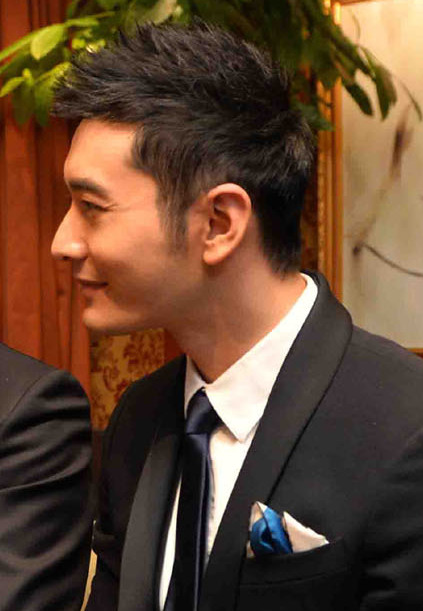
หฺวัง เสี่ยวหมิง

| image = Huang Xiaoming in 2016.jpg
| caption = หฺวังในปี 2016
| birth_place = ชิงเต่า|เมืองชิงเต่า มณฑลชานตง ประเทศจีน
| education = :en:Beijing Film Academy|Beijing Film Academy
| years_active = 1998–ปัจจุบัน
| agent = Huang Xiaoming Studio
| children = 1 คน
| website = huangxiaoming.com.cn
หฺวัง เสี่ยวหมิง (จีนตัวเต็ม: 黃曉明; จีนตัวย่อ: 黄晓明; พินอิน: Huáng Xiǎomíng; เกิด 13 พฤศจิกายน ค.ศ. 1977) เป็นนักแสดง นักร้อง และนายแบบชาวจีน เขาโด่งดังครั้งแรกจากการรับบท จักรพรรดิฮั่นอู่|จักรพรรดิฮั่นอู่แห่งราชวงศ์ฮั่น ในซีรีส์ทางโทรทัศน์เรื่อง "วีรบุรุษเจ้าบัลลังก์" (2001) หลังจากแสดงนำใน "มังกรหยก ภาค 2 ตอน ตำนานศึกเทพอินทรี" (2006) และ "Shanghai Bund" (2007) หฺวังก็ได้เซ็นสัญญากับ Huayi Brothers และเริ่มมุ่งเน้นไปที่อาชีพนักแสดง โดยปรากฏตัวในภาพยนตร์เช่น "ถอดรหัสล่า...ฆ่าไม่เลี้ยง" (2009) และ "เจ้าพ่อเซี่ยงไฮ้คนสุดท้าย" (2012)
== ประวัติ ==
หฺวัง เสี่ยวหมิง เกิดเมื่อ 13 พฤศจิกายน ค.ศ. 1977 ที่เมืองชิงเต่า มณฑลชานตง ประเทศจีน เข้าสู่แวดวงบันเทิงด้วยการศึกษาจบปริญญาตรี เอกการแสดงจาก มหาวิทยาลัยภาพยนตร์ปักกิ่ง โดยเริ่มจากการเป็นพรีเซ็นเตอร์โฆษณานม ในช่วงเรียนอยู่ในชั้นปีที่ 2 และมีโอกาสแสดงละครโทรทัศน์เรื่องแรกชื่อ "Ai Ging Bu Shi You Xi" ("ความรักไม่ใช่เกม") ในปี ค.ศ. 1998 โดยบัดนั้นจนถึง ได้แสดงละครโทรทัศน์และภาพยนตร์ต่าง ๆ แล้วไม่ต่ำกว่า 20 เรื่อง และด้วยหน้าตาอันหล่อเหลา บวกด้วยฝีมือการแสดงที่ยอดเยี่ยมทำให้ หฺวัง เสี่ยวหมิงได้รับความชื่นชอบจากผู้ติดตาม และได้รับรางวัลการแสดงต่าง ๆ ในจีนแผ่นดินใหญ่มากมาย
หฺวัง เสี่ยวหมิง มีนักแสดงที่ชื่นชอบ คือ โจว เหวินฟะ, เหลียง เจียฮุย และจอร์จ คลูนีย์
ในปี ค.ศ. 2002 มีผลงานละครโทรทัศน์ออกอากาศในจีนแผ่นดินใหญ่ติดต่อกันถึง 3 เรื่องภายในเวลา 1 ปี แต่โชคร้ายช่วงปลายปีต่อมา เขาประสบอุบัติเหตุทางรถยนต์ในเขตเทือกเขา ในขณะที่เขากำลังเข้าไปถ่ายทำภาพยนตร์ แต่หลังจากนั้นไม่นานเขาก็ใส่เฝือกกลับมาเข้าฉากภาพยนตร์ต่อ ทำให้เป็นที่ชื่นชมของสื่อมวลชนและผู้ติดตาม
นอกจากการแสดงแล้ว ด้านการร้องเพลงและดนตรี เคยออกอัลบั้มชุดแรกชื่อ "It's Ming" เป็นภาษาจีนกลาง ในปลายปี ค.ศ. 2007 และในละครโทรทัศน์ชุด "เจ้าพ่อเซี่ยงไฮ้ หักเหลี่ยมมังกร|New Shanghai Bund" ("เจ้าพ่อเซี่ยงไฮ้ หักเหลี่ยมมังกร") หฺวังเสี่ยวหมิง ยังได้ร้องเพลงประกบคู่กับ ซุน ลี่ นักแสดงนำหญิงในเรื่อง ชื่อเพลง "Even If there is No Tomorrow" เป็นเพลงปิดท้ายด้วย หฺวังเสี่ยวหมิง เจ้าพ่อเซี่ยงไฮ้ คนล่าสุด จากกระปุกดอตคอม
== ผลงานการแสดง ==
=== ภาพยนตร์ ===
| class="wikitable sortable"
|-
! Year !! ชื่อภาพยนตร์ภาษาอังกฤษ !! ชื่อภาพยนตร์ภาษาจีน !! รับบท !! class="unsortable" | Notes
|-
| 1999 || "Marry Me" || 我們結婚吧 || Li Jun ||
|-
| 2000 || "Bright Heart" || 明亮的心 || Ma Lu ||
|-
| 2005 || "Legend of the Dragon" || 龍威父子 || Qi Feng ||
|-
| 2006 || "The Banquet (2006 film)|The Banquet" || 夜宴 || Yin Sun ||
|-
| rowspan = 2|2009 || "The Sniper (2009 film)|The Sniper" || 神槍手 || Ling Jing ||
|-
| "The Message (2009 film)|The Message" || 風声 || Takeda ||
|-
| rowspan = 3|2010 || "Ip Man 2" || 葉問2 || Huang Liang ||
|-
| "Flirting Scholar 2" || 唐伯虎點秋香2 || Tang Bohu ||
|-
| "Sacrifice (2010 film)|Sacrifice" || 趙氏孤兒 || Han Jue ||
|-
| rowspan = 3|2012 || "The Guillotines" || 血滴子 || Tianlang ||
|-
| "The Last Tycoon (2012 film)|The Last Tycoon" || 大上海 || Cheng Daqi (young) ||
|-
| "An Inaccurate Memoir" || 匹夫 || Fang Youwang ||
|-
| rowspan = 4|2013 || "American Dreams in China" || 中國合伙人 || Cheng Dongqing ||
|-
| "Crimes of Passion (2013 film)|Crimes of Passion" || 一場風花雪月的事 || Xue Yu ||
|-
| "Saving Mother Robot" || 瑪德2號 || Xiao Tie ||
|-
| "Amazing (film)|Amazing" || 神奇 || Bing Shan ||
|-
| rowspan = 4|2014 || "Breaking the Waves" || 激浪青春 || He Tianhua ||
|-
|"The White Haired Witch of Lunar Kingdom" ||白髮魔女傳之明月天國 || Zhuo Yihang ||
|-
| "Women Who Flirt" || 撒嬌的女人最好命 || Marco ||
|-
| "The Crossing (2014 film)|The Crossing" || 太平輪 || Lei Yifang ||
|-
| rowspan = 5|2015 || "Insanity (film)|Insanity" || 暴瘋話 || Zhou Mingjie ||
|-
| "You Are My Sunshine (2015 film)|You Are My Sunshine"|| 何以笙簫默 || He Yichen ||
|-
| "Hollywood Adventures" || 横冲直撞好莱坞 || He Yuming ||
|-
| "The Crossing (2014 film)|The Crossing 2" || 太平輪·彼岸 || Lei Yifang ||
|-
|"Bride Wars (2015 film)|Bride Wars" || 新娘大作戲 || Groom ||Cameo appearance|Cameo
|-
| rowspan = 3|2016 || "Xuanzang (film)|Xuanzang" || 大唐玄奘 || Xuanzang ||
|-
| "League of Gods" || 封神傳奇 || Yang Jian ||
|-
| "Mission Milano" || 王牌逗王牌 || Luo Tianhao ||
|-
| rowspan = 2|2018 || "Escape Plan 2: Hades" ||金蝉脱壳2 || ||
|-
| "Forever Young (2018 film)|Forever Young" || 无问西东 || Chen Peng ||
|-
| rowspan = 1|TBA|| "City Hunter" || || ||
|-
|
=== ละครโทรทัศน์ ===
== อ้างอิง ==
== แหล่งข้อมูลอื่น ==
* ข้อมูลจาก IMDb
* เว็บไซต์อย่างเป็นทางการ
หมวดหมู่:นักแสดงจีน
หมวดหมู่:นักแสดงฮ่องกง
หมวดหมู่:นักร้องชายชาวจีน
หมวดหมู่:นักร้องฮ่องกง
หมวดหมู่:บุคคลจากมณฑลซานตง
หมวดหมู่:นักแสดงชายเชื้อสายจีน